Eric Neustadter

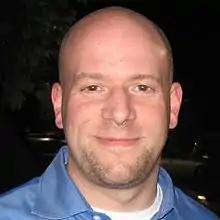

Eric Alan Neustadter, also known by his Xbox Live Gamertag e, is the former Operations Manager for the Microsoft gaming network Xbox Live. Neustadter is frequently a co-host of Larry Hryb's "Major Nelson Radio" Xbox-related podcast. Neustadter has been with Xbox Live since 2002. He attended the University of Oregon.